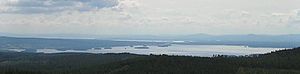
Orsasjön
Orsasjön set fra Grönklitt
Orsasjön er en svensk sø i Dalarna. Den er 14 kilometer lang, 6,5 kilometer bred, og er gennem et 4 kilometer langt, smalt sund, Moranoret, forbundet med Siljansøen. Søens areal er 53 km² og den største dybde 94 meter.